Renaissance magic

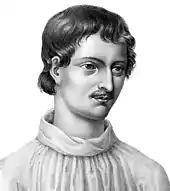
Modern portrait of Giordano Bruno based on a woodcut from "Livre du recteur", 1578

John Dee (1527–1608 or 1609) was an English mathematician, astronomer, astrologer, teacher, occultist, and alchemist. He was the court astrologer for, and advisor to, Elizabeth I. A student of the Renaissance Neo-Platonism of Marsilio Ficino, he spent much of his time on alchemy, divination and Hermetic philosophy. As an antiquarian, he had one of the largest libraries in England at the time. As a political advisor, he advocated for the founding of English colonies in the New World to form a "British Empire", a term he is credited with coining.